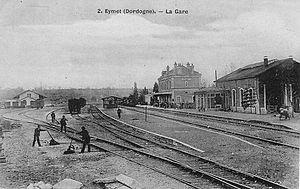
Gare d'Eymet
Eymet est une commune française située dans le département de la Dordogne, en région Nouvelle-Aquitaine. Chef-lieu du canton d'Eymet de 1790 à 2015, la commune est devenue à cette date le bureau centralisateur du canton du Sud-Bergeracois.